Ymadawiad Arthur

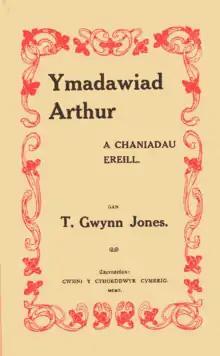
The front cover of a 1910 collection by T. Gwynn Jones that includes "Ymadawiad Arthur" as its title-poem

Ymadawiad Arthur ('The Passing of Arthur') is a Welsh-language poem, some 350 lines in length, by T. Gwynn Jones. It won its author the Chair at the National Eisteddfod in 1902 but was several times heavily revised by him in later years. It portrays King Arthur's last hours with his companion Bedwyr at the battle of Camlann and his final departure for Afallon. "Ymadawiad Arthur" is a hugely influential work, widely held to have opened a new era for Welsh-language poetry, marking the beginning of the early 20th-century renaissance of Welsh literature.